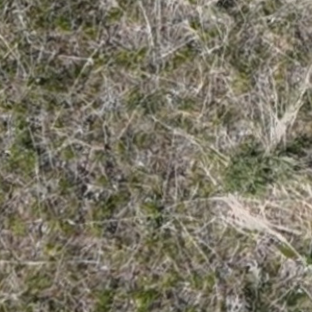
Month: may